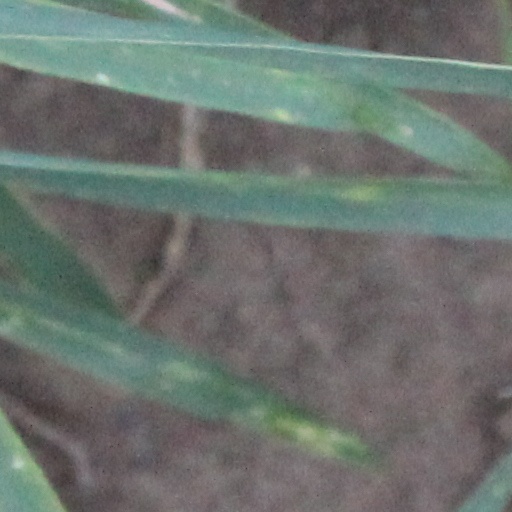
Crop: wheat